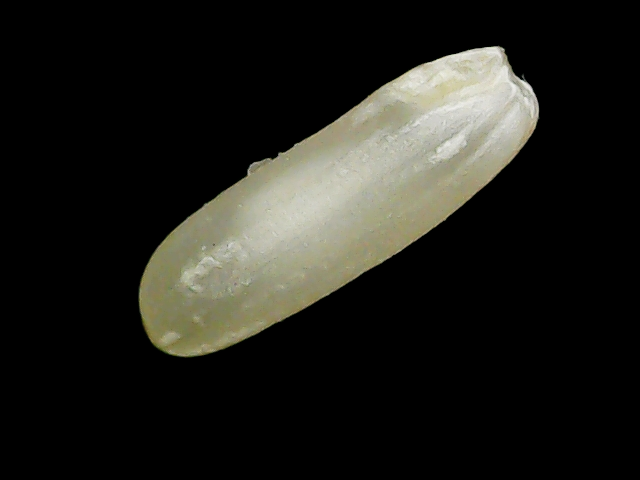
Rice variety: Binadhan21